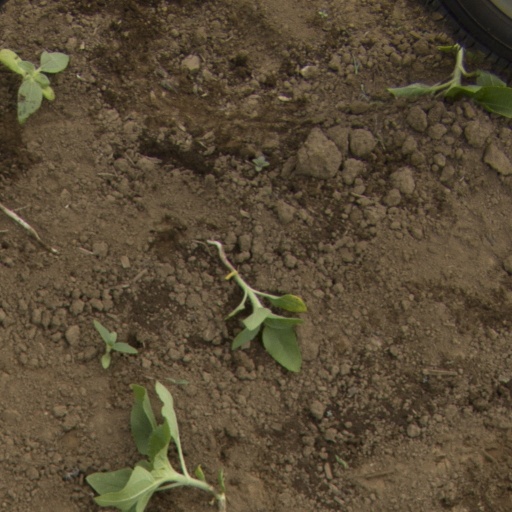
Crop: Jerusalem artichoke